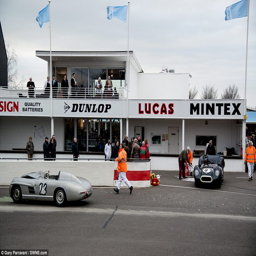
stewards rushed to deal with fuel which spilled onto the track and the race was stopped .